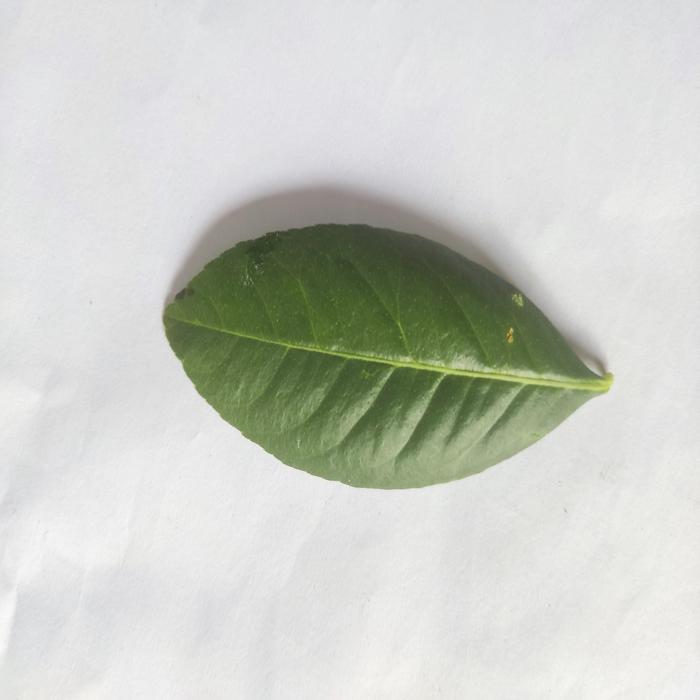
Crop: Lemon
Leaf condition: Healthy_Leaf